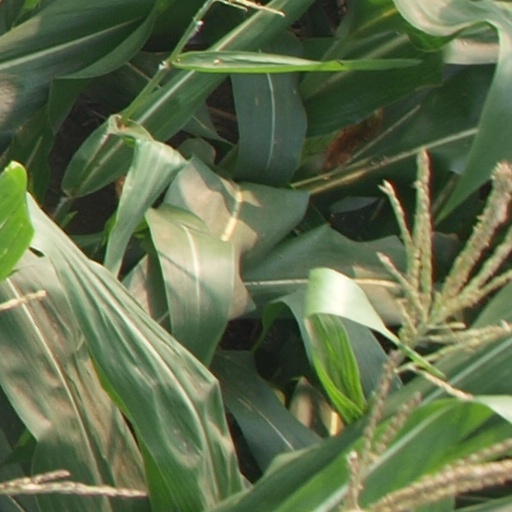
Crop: maize; corn